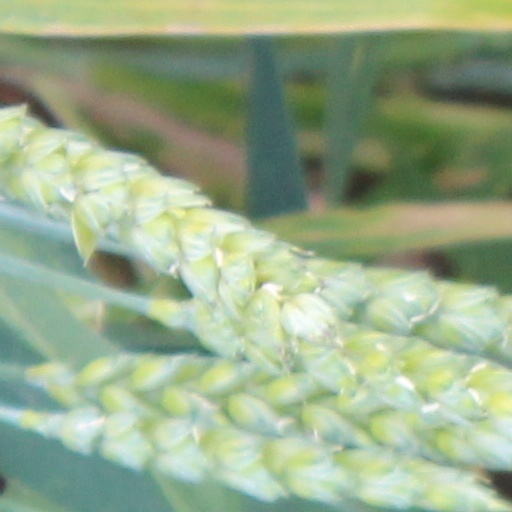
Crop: wheat